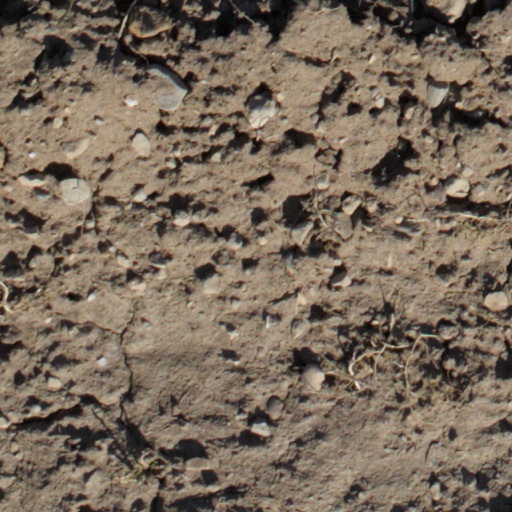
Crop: wheat